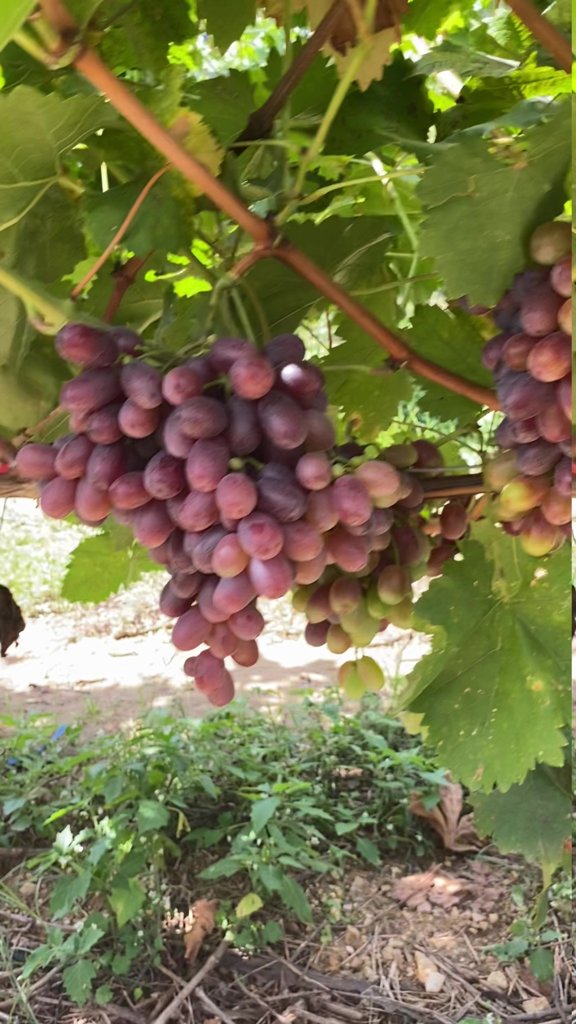
Berries visible: 105
Grape clusters: 3